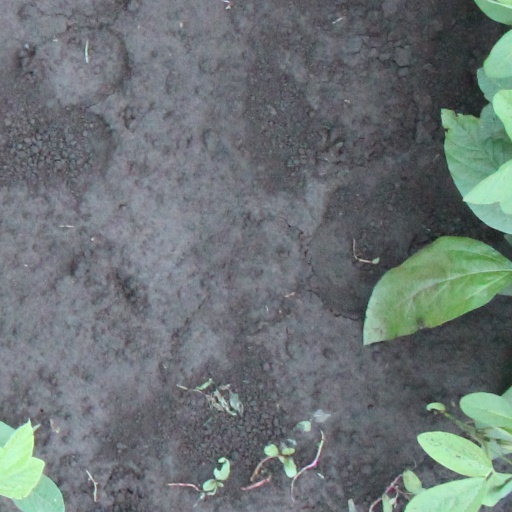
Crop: soybean